Awali

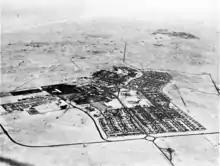
An overhead shot of Awali in 1959.

Awali is a small municipality located approximately in the centre of the Kingdom of Bahrain, a small island in the Persian Gulf. Founded in the 1930s by the Bahrain Petroleum Company, it is populated mostly by workers of various nationalities from around the world whose skills were needed in the setting up and running of the refinery at Sitrah. To its north are Bahrain's oil refinery and to its south are the oil wells and the desert area of Sakhir.